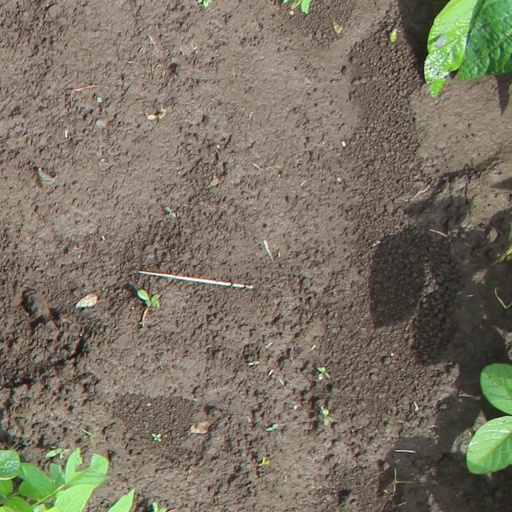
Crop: soybean